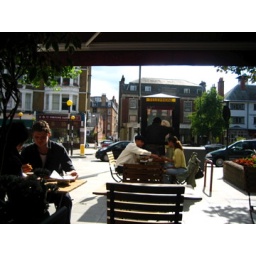
they also had an adorable puppy sitting under their table!